Historical regions in present-day Ukraine

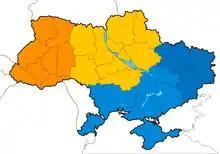
Sometimes, more southern oblasts can be referred to as "Eastern Ukraine".

Geopolitical, historical, and cultural factors play a role in assigning different areas of Ukraine to semi-official regions. The map on the right shows the approximate locations of some broad-brush regions. The terms "Central Ukraine", "Eastern Ukraine", "Southern Ukraine", and "Western Ukraine" occur in common usage. There is no clear definition of the boundaries of such regions, but rather a general reference. Lists of what may constitute such regions might include: